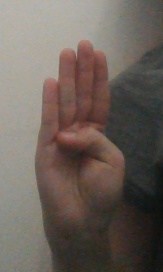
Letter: kaaf